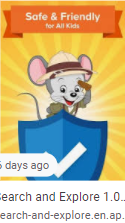
Portrait style: Cartoon Portrait